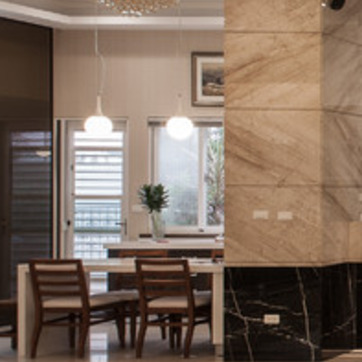
Material: glass